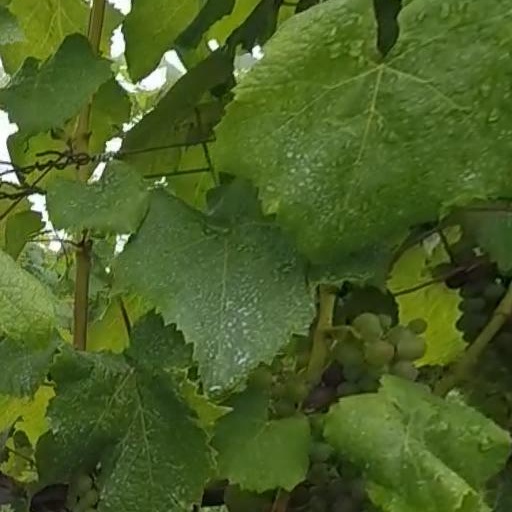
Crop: grape